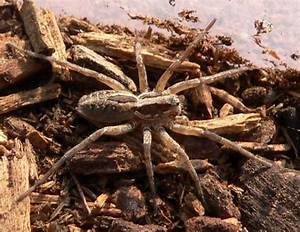
Label: spider